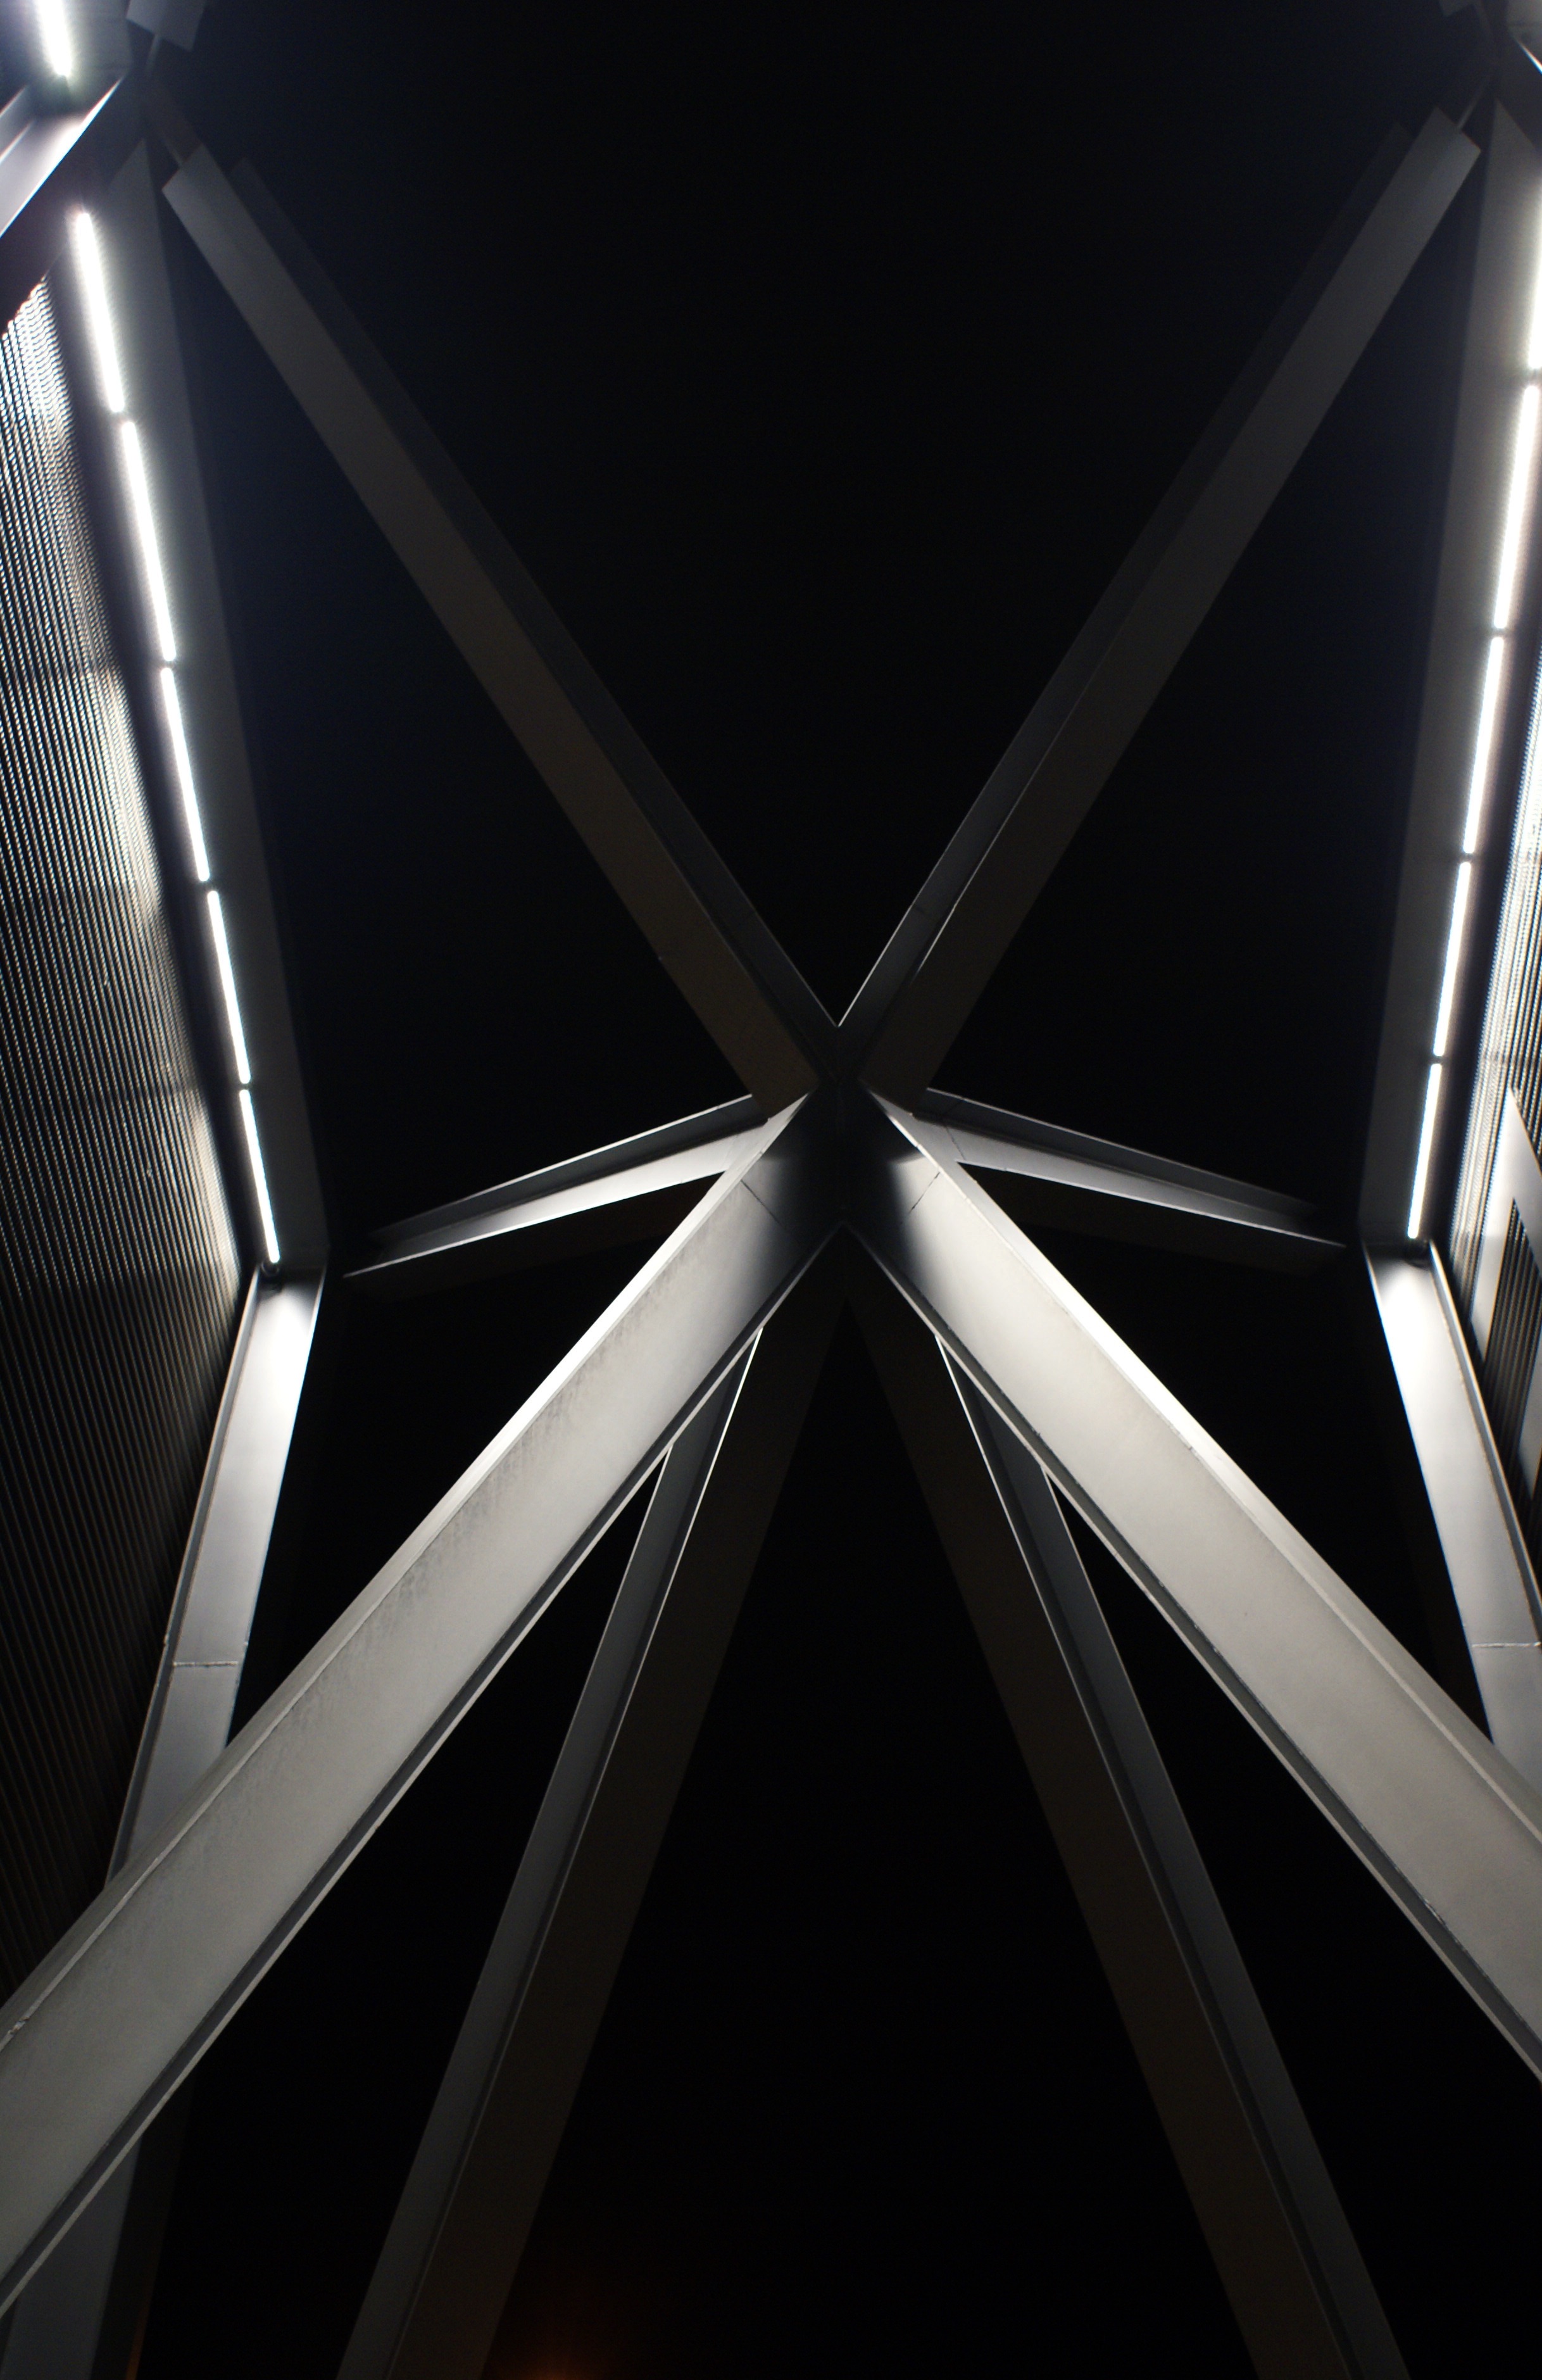
light, wheel, ceiling, line, lighting, design, symmetry, daylighting, automotive exterior